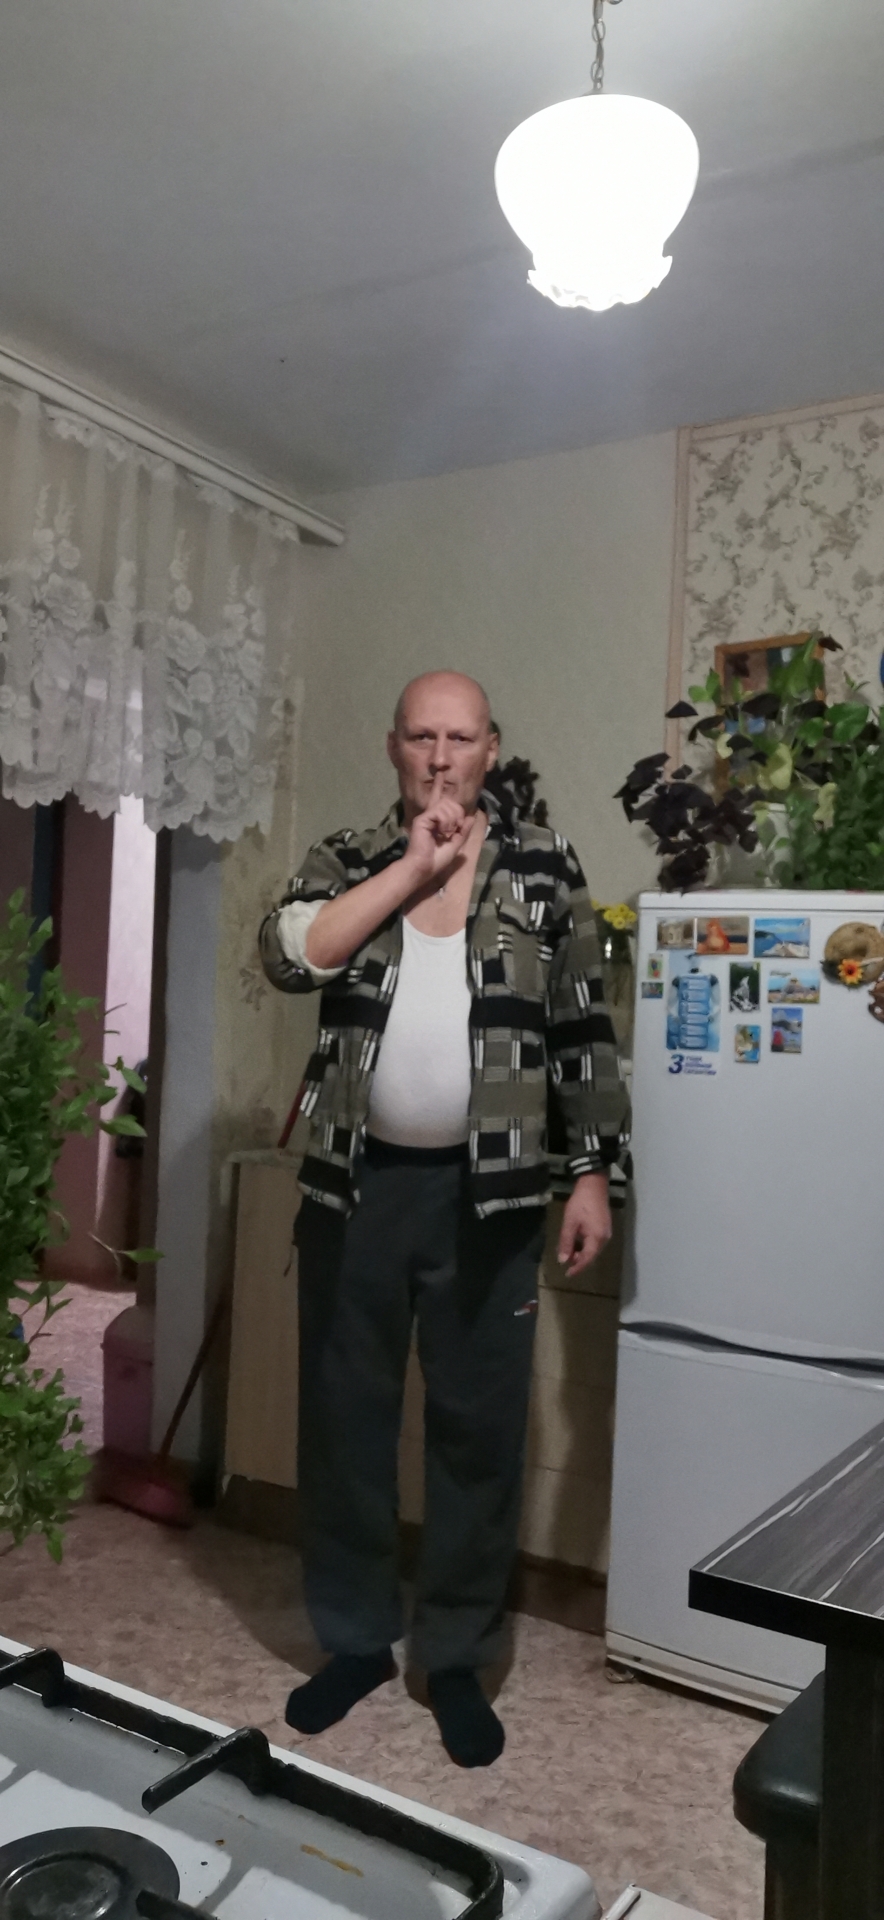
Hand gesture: mute